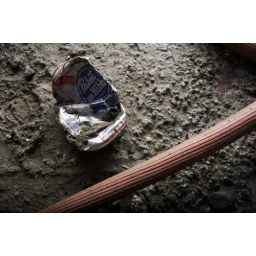
Crushed PBR can I saw on the ground at the Collinade MTN bike park in Seattle, WA.